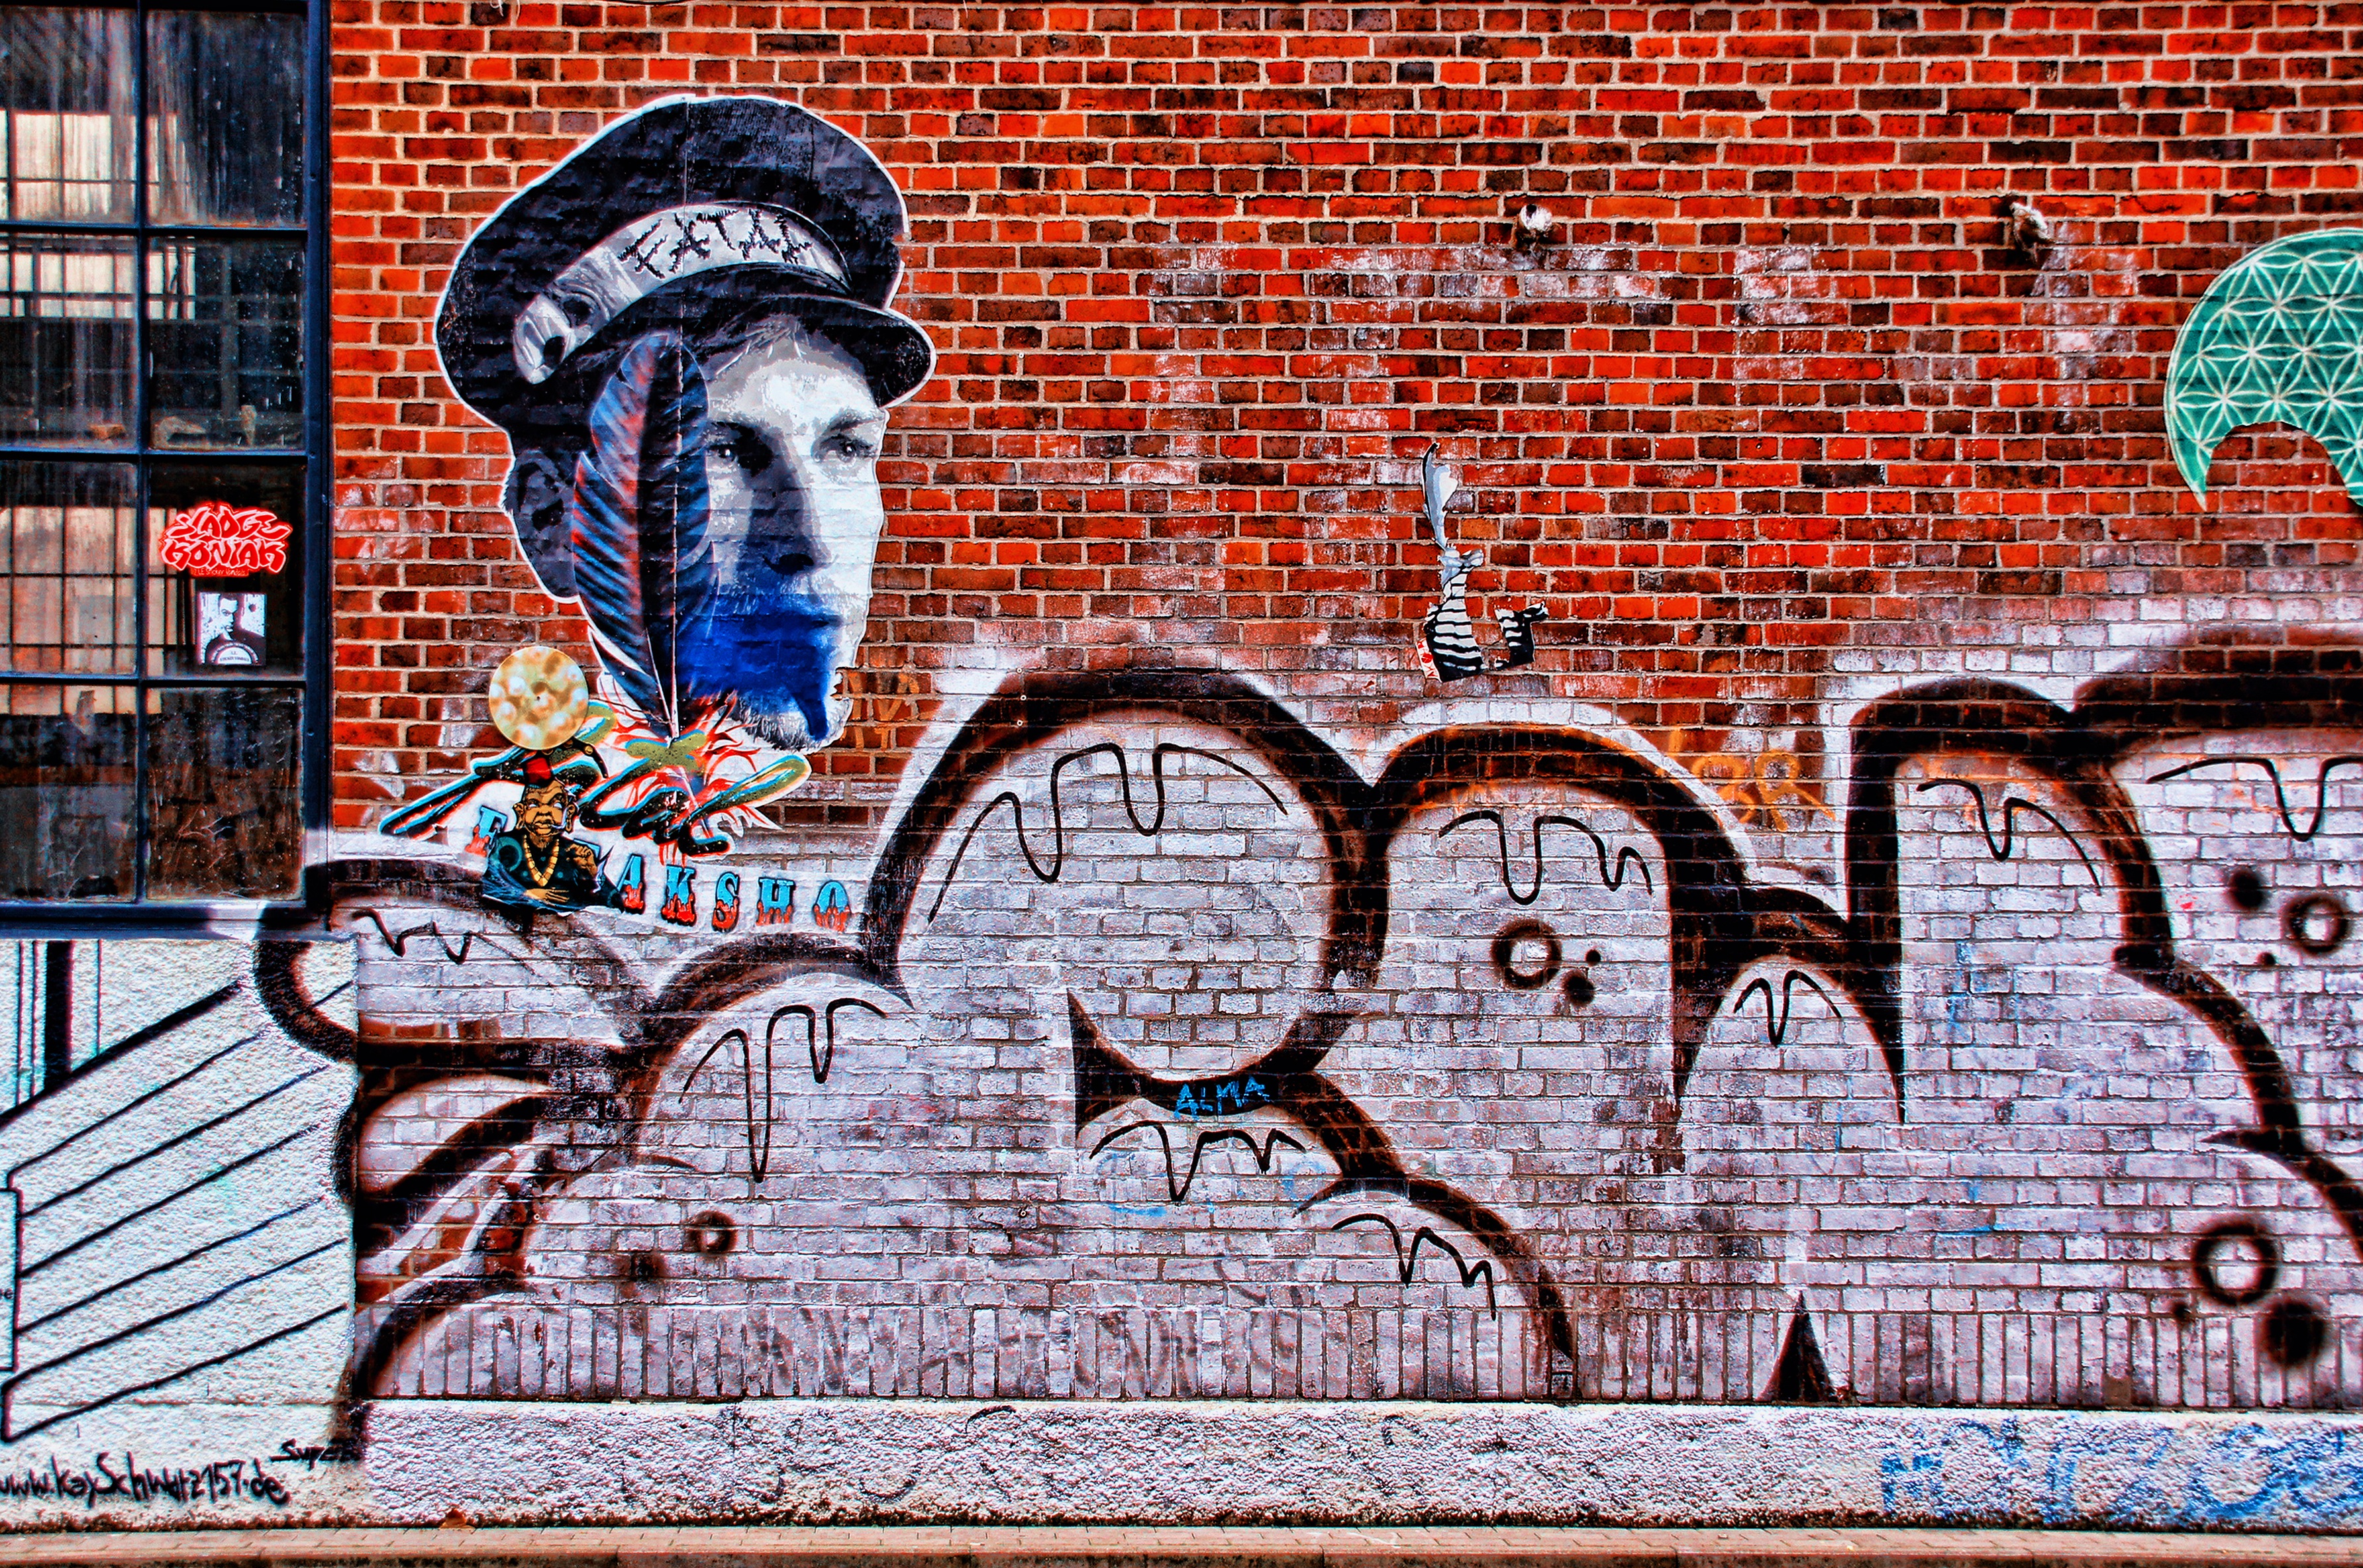
road, street, wall, spray, factory, graffiti, painting, street art, art, mural, leipzig, wall painting, sprayer, hauswand, urban area, plagwitz